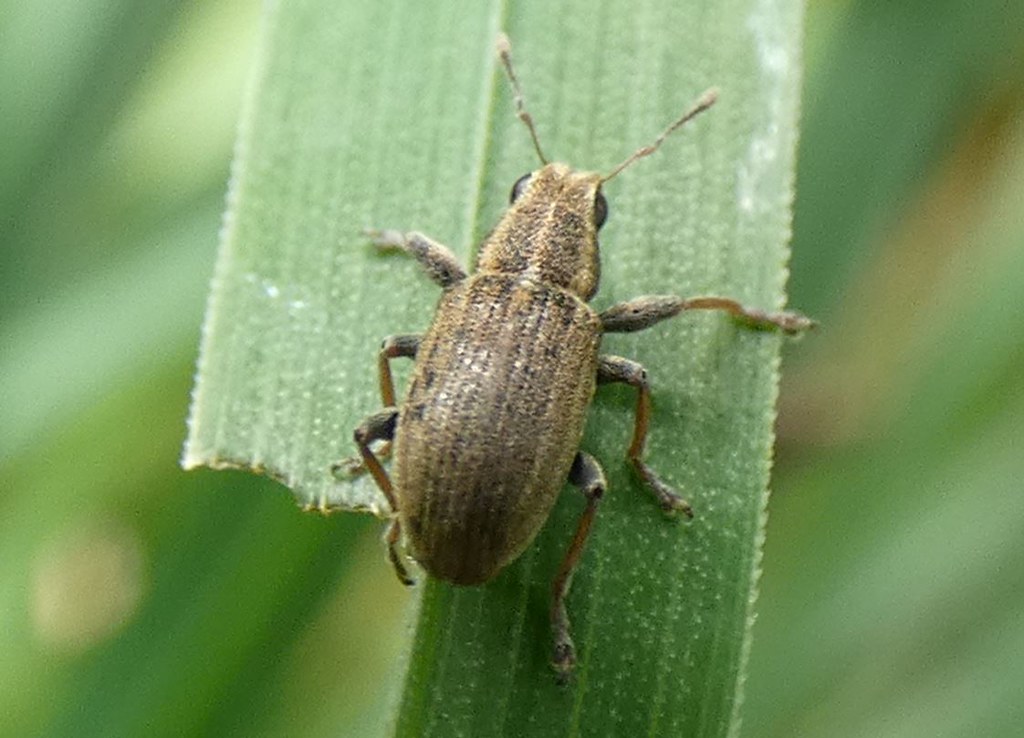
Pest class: pea_leaf_weevil